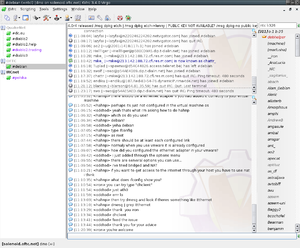
KVIrc est un client IRC graphique multiplate-forme pour Windows, Mac OS X, Linux et Unix. Le nom est un acronyme de K Visual IRC, dans lequel le K représente une ancienne dépendance à l'environnement de bureau KDE, qui est optionnelle depuis la version 2.0.0. Le logiciel utilise la bibliothèque Qt et son code est publié sous la licence GNU GPL.